Heliographic copier

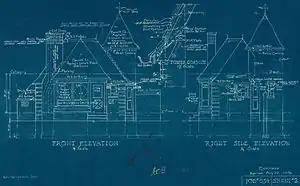
Architectural drawing, Canada, 1936

This is a simple process for the reproduction of any light transmitting document. Engineers and architects used to draw their designs on cartridge paper; these were then traced by hand on to tracing paper using Indian ink, which were kept to be reproduced with the "cyano-copie"r whenever they were needed.